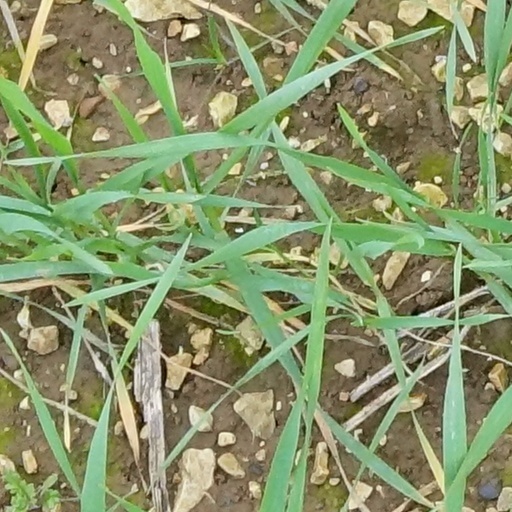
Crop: wheat